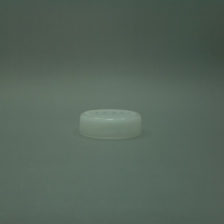
Color: white/transparent
Cap type: standard cap